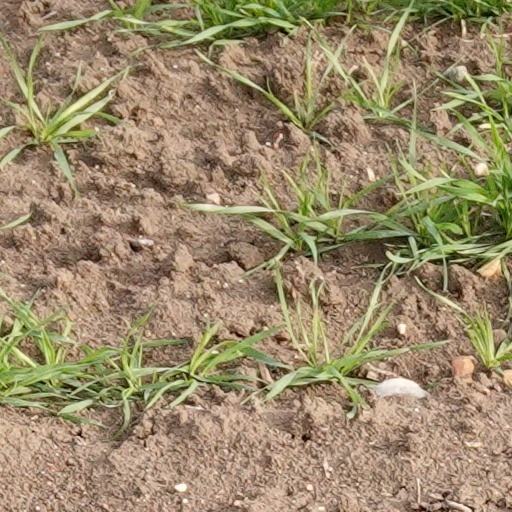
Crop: wheat